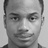
Emotion: neutral